Bengal

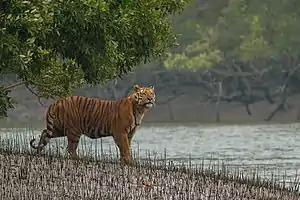
The Bengal tiger

Central Bengal refers to the Dhaka Division of Bangladesh. It includes the elevated Madhupur tract with a large Sal tree forest. The Padma River cuts through the southern part of the region, separating the greater Faridpur region. In the north lies the greater Mymensingh and Tangail regions.